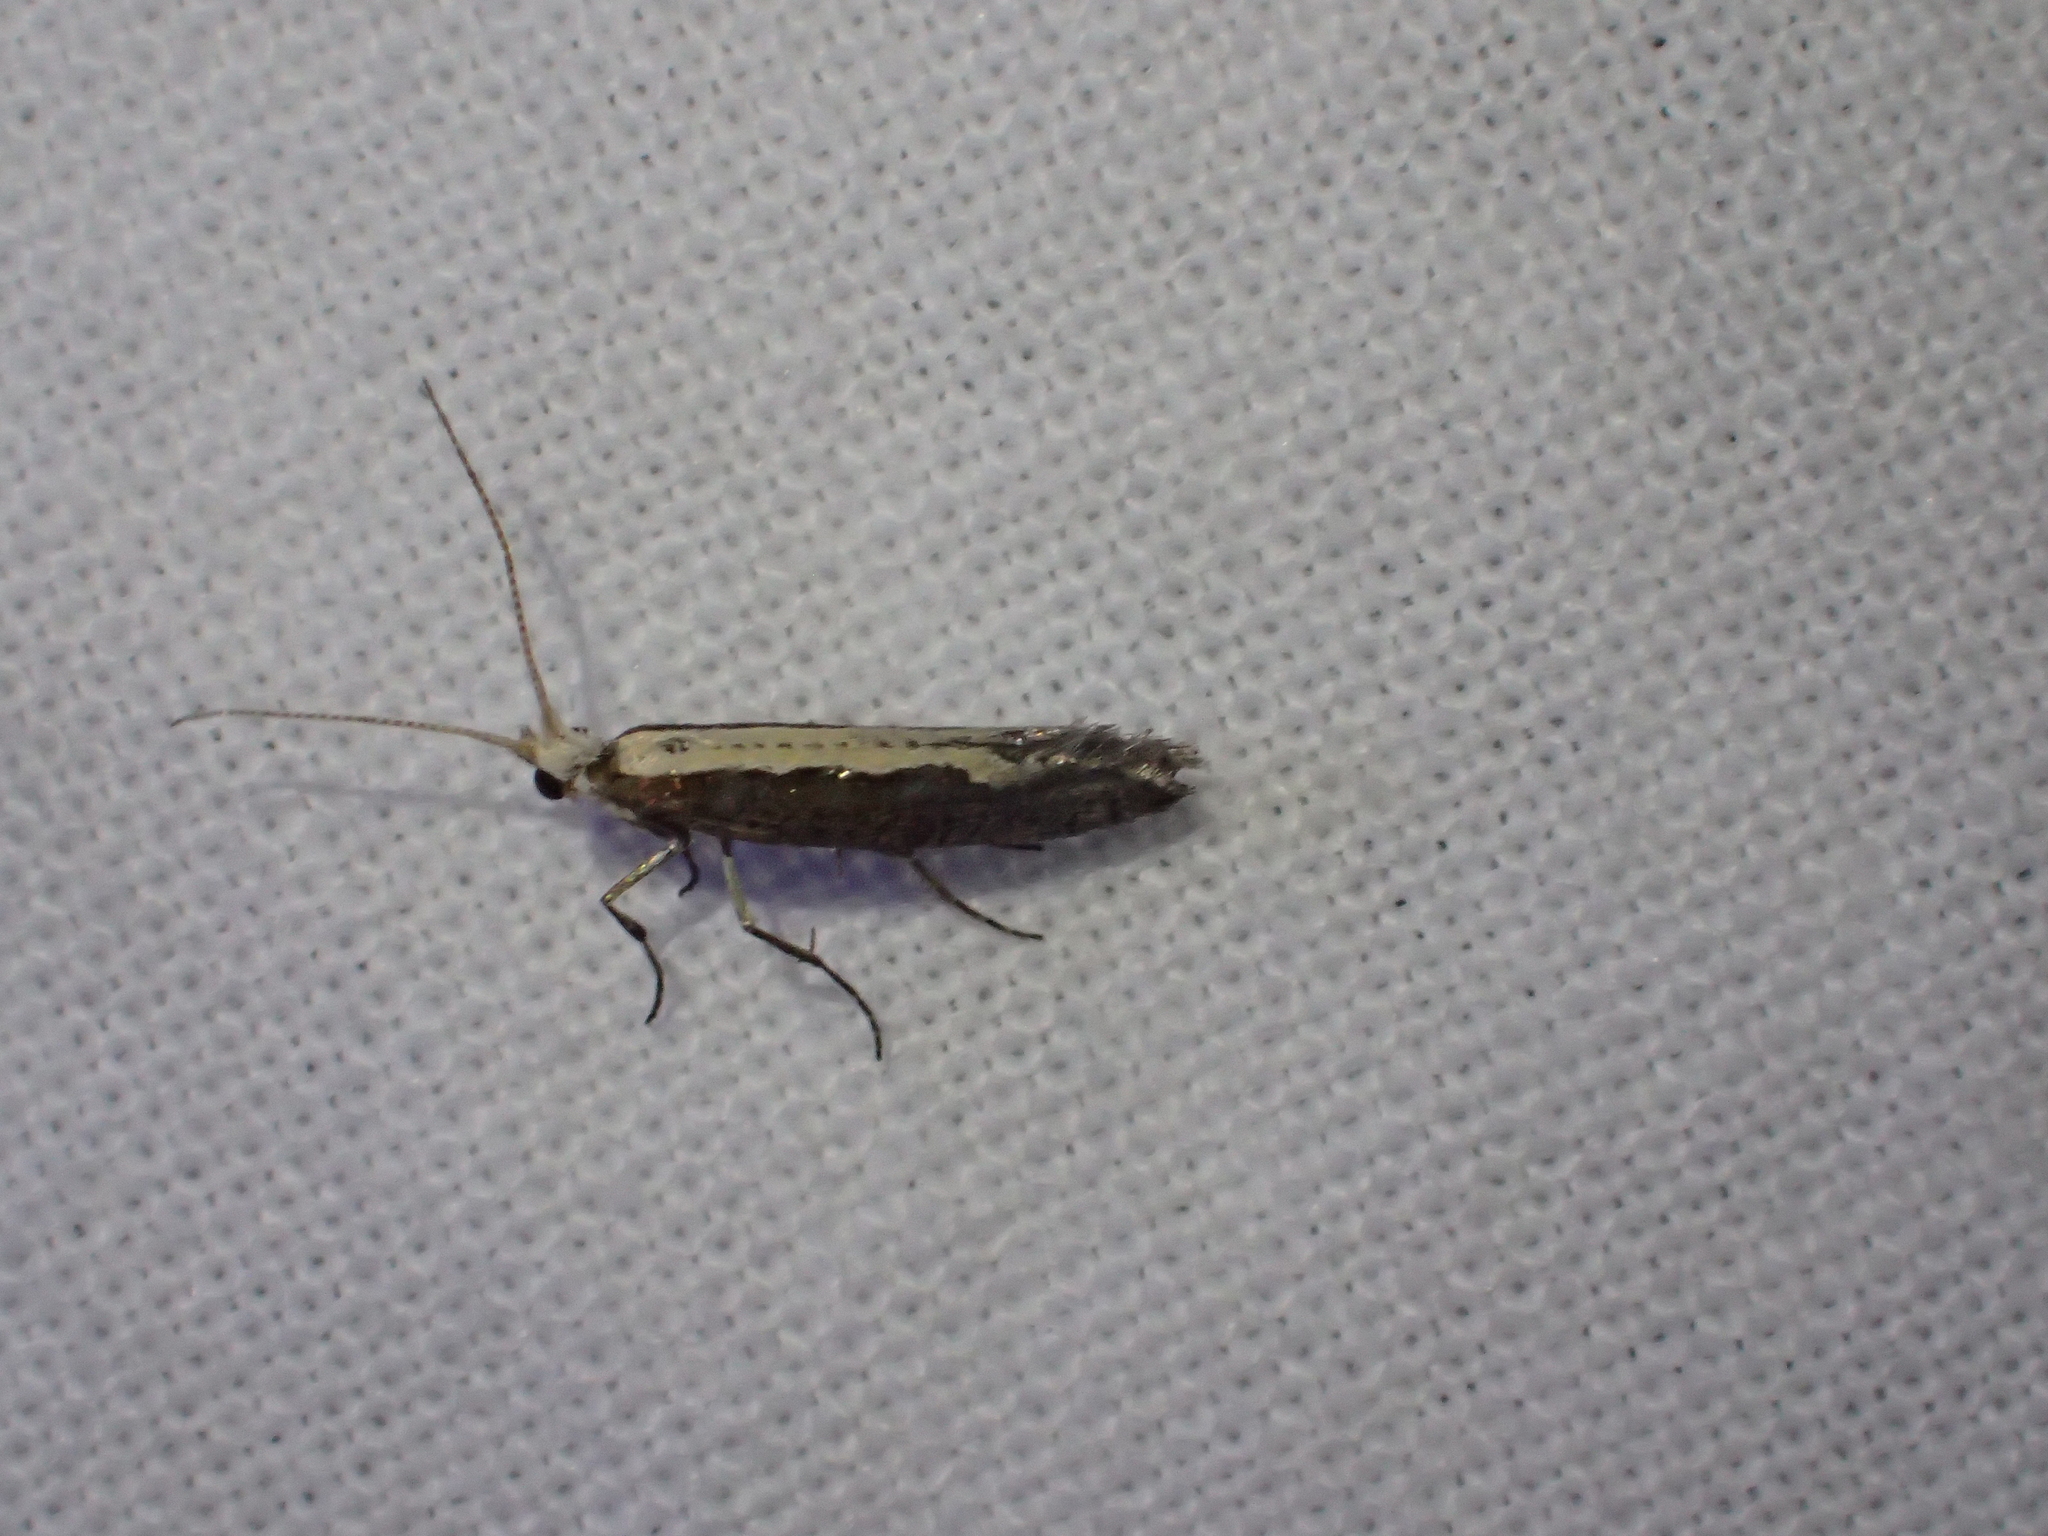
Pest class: diamondback_moth